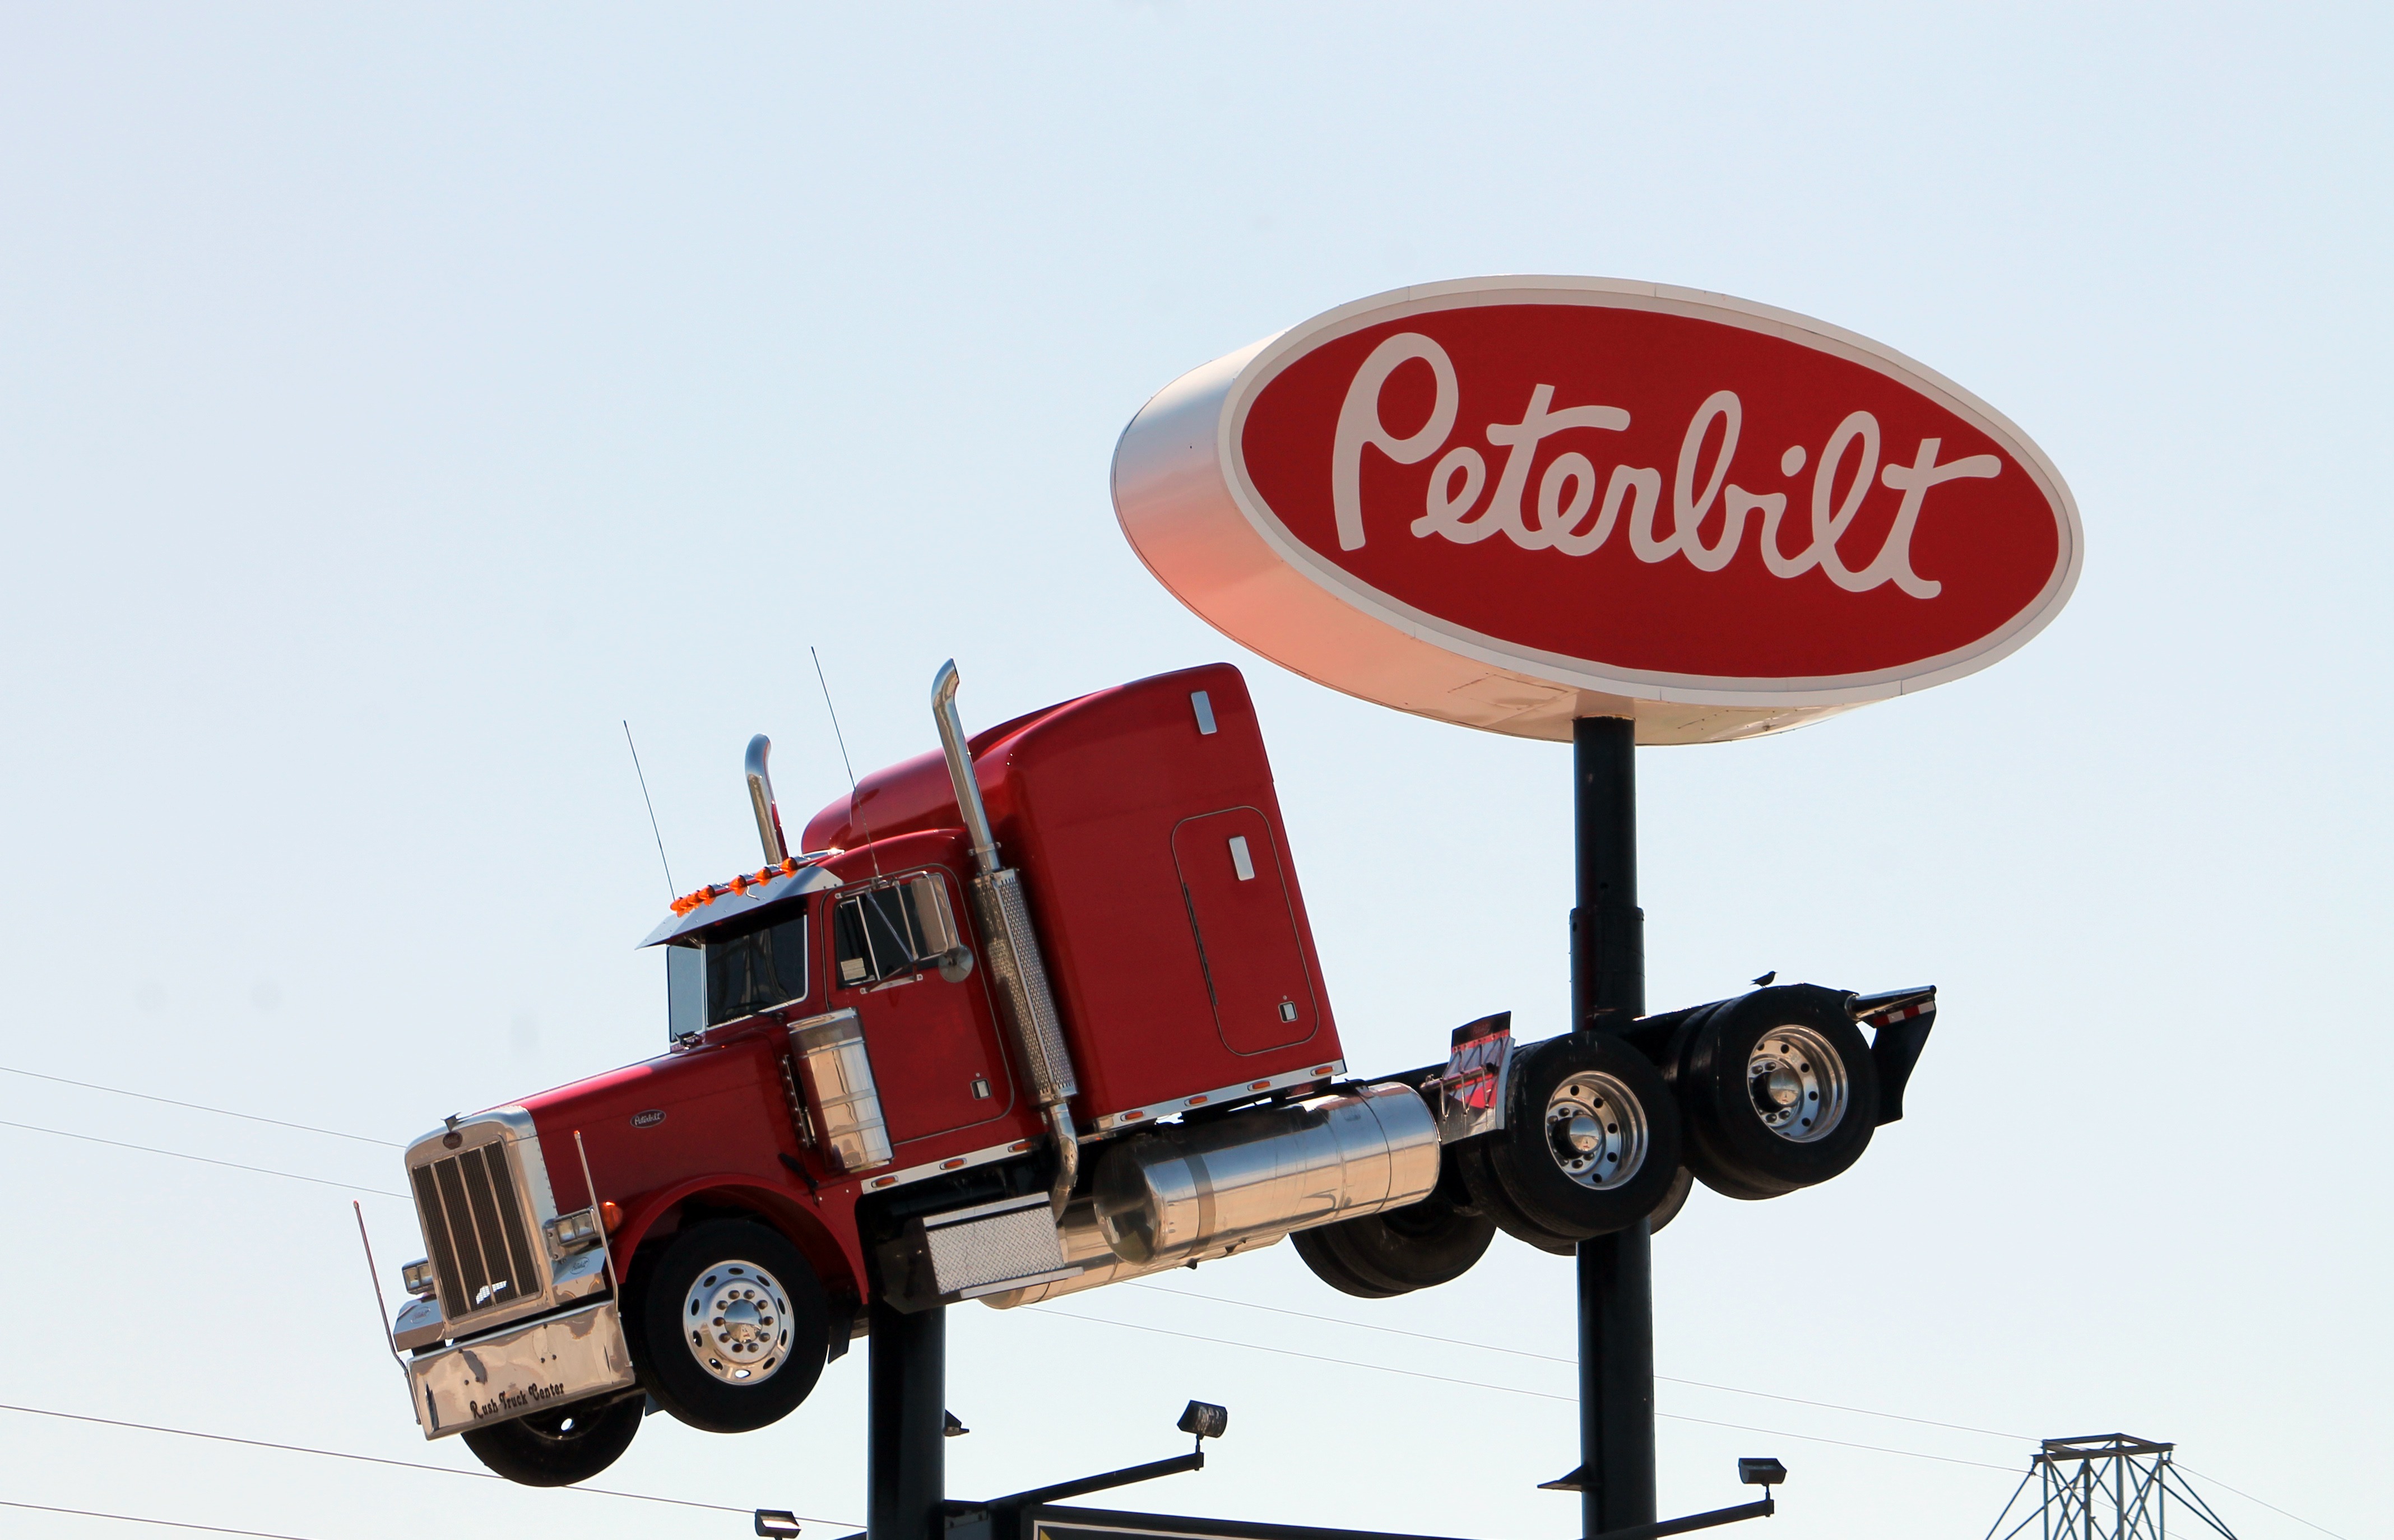
transport, sign, truck, vehicle, industrial, bigwheel, hauling, logo, cargo, motor, commercial, shipping, heavy, delivery, trucking, haul, peterbilt